45th United States Congress

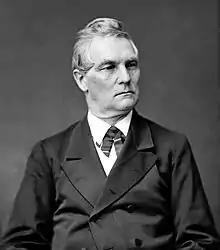
President of the SenateWilliam A. Wheeler

This list is arranged by chamber, then by state. Senators are listed in order of seniority, and representatives are listed by district.